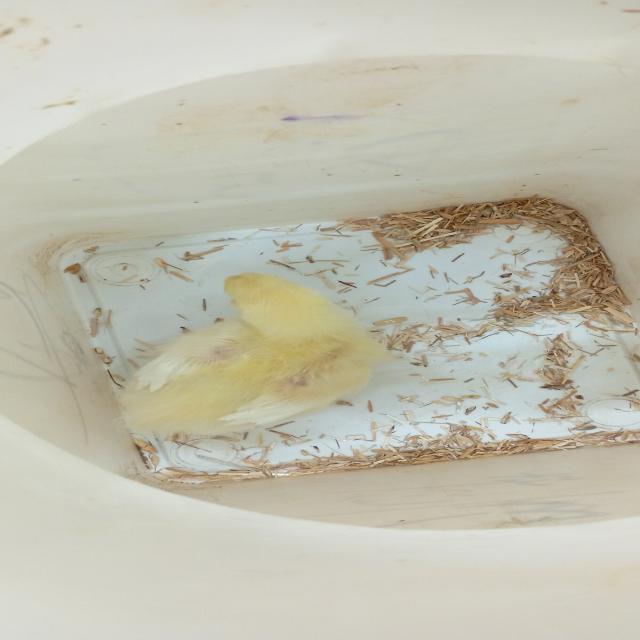
Weight: 179 g